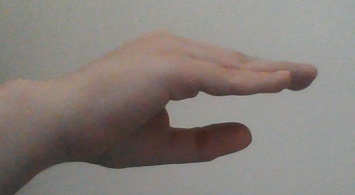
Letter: jeem